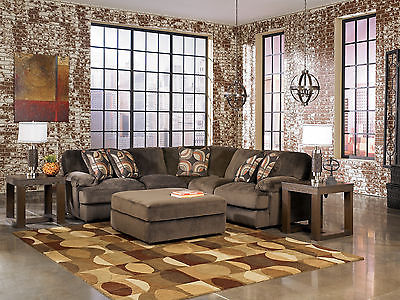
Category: sofa